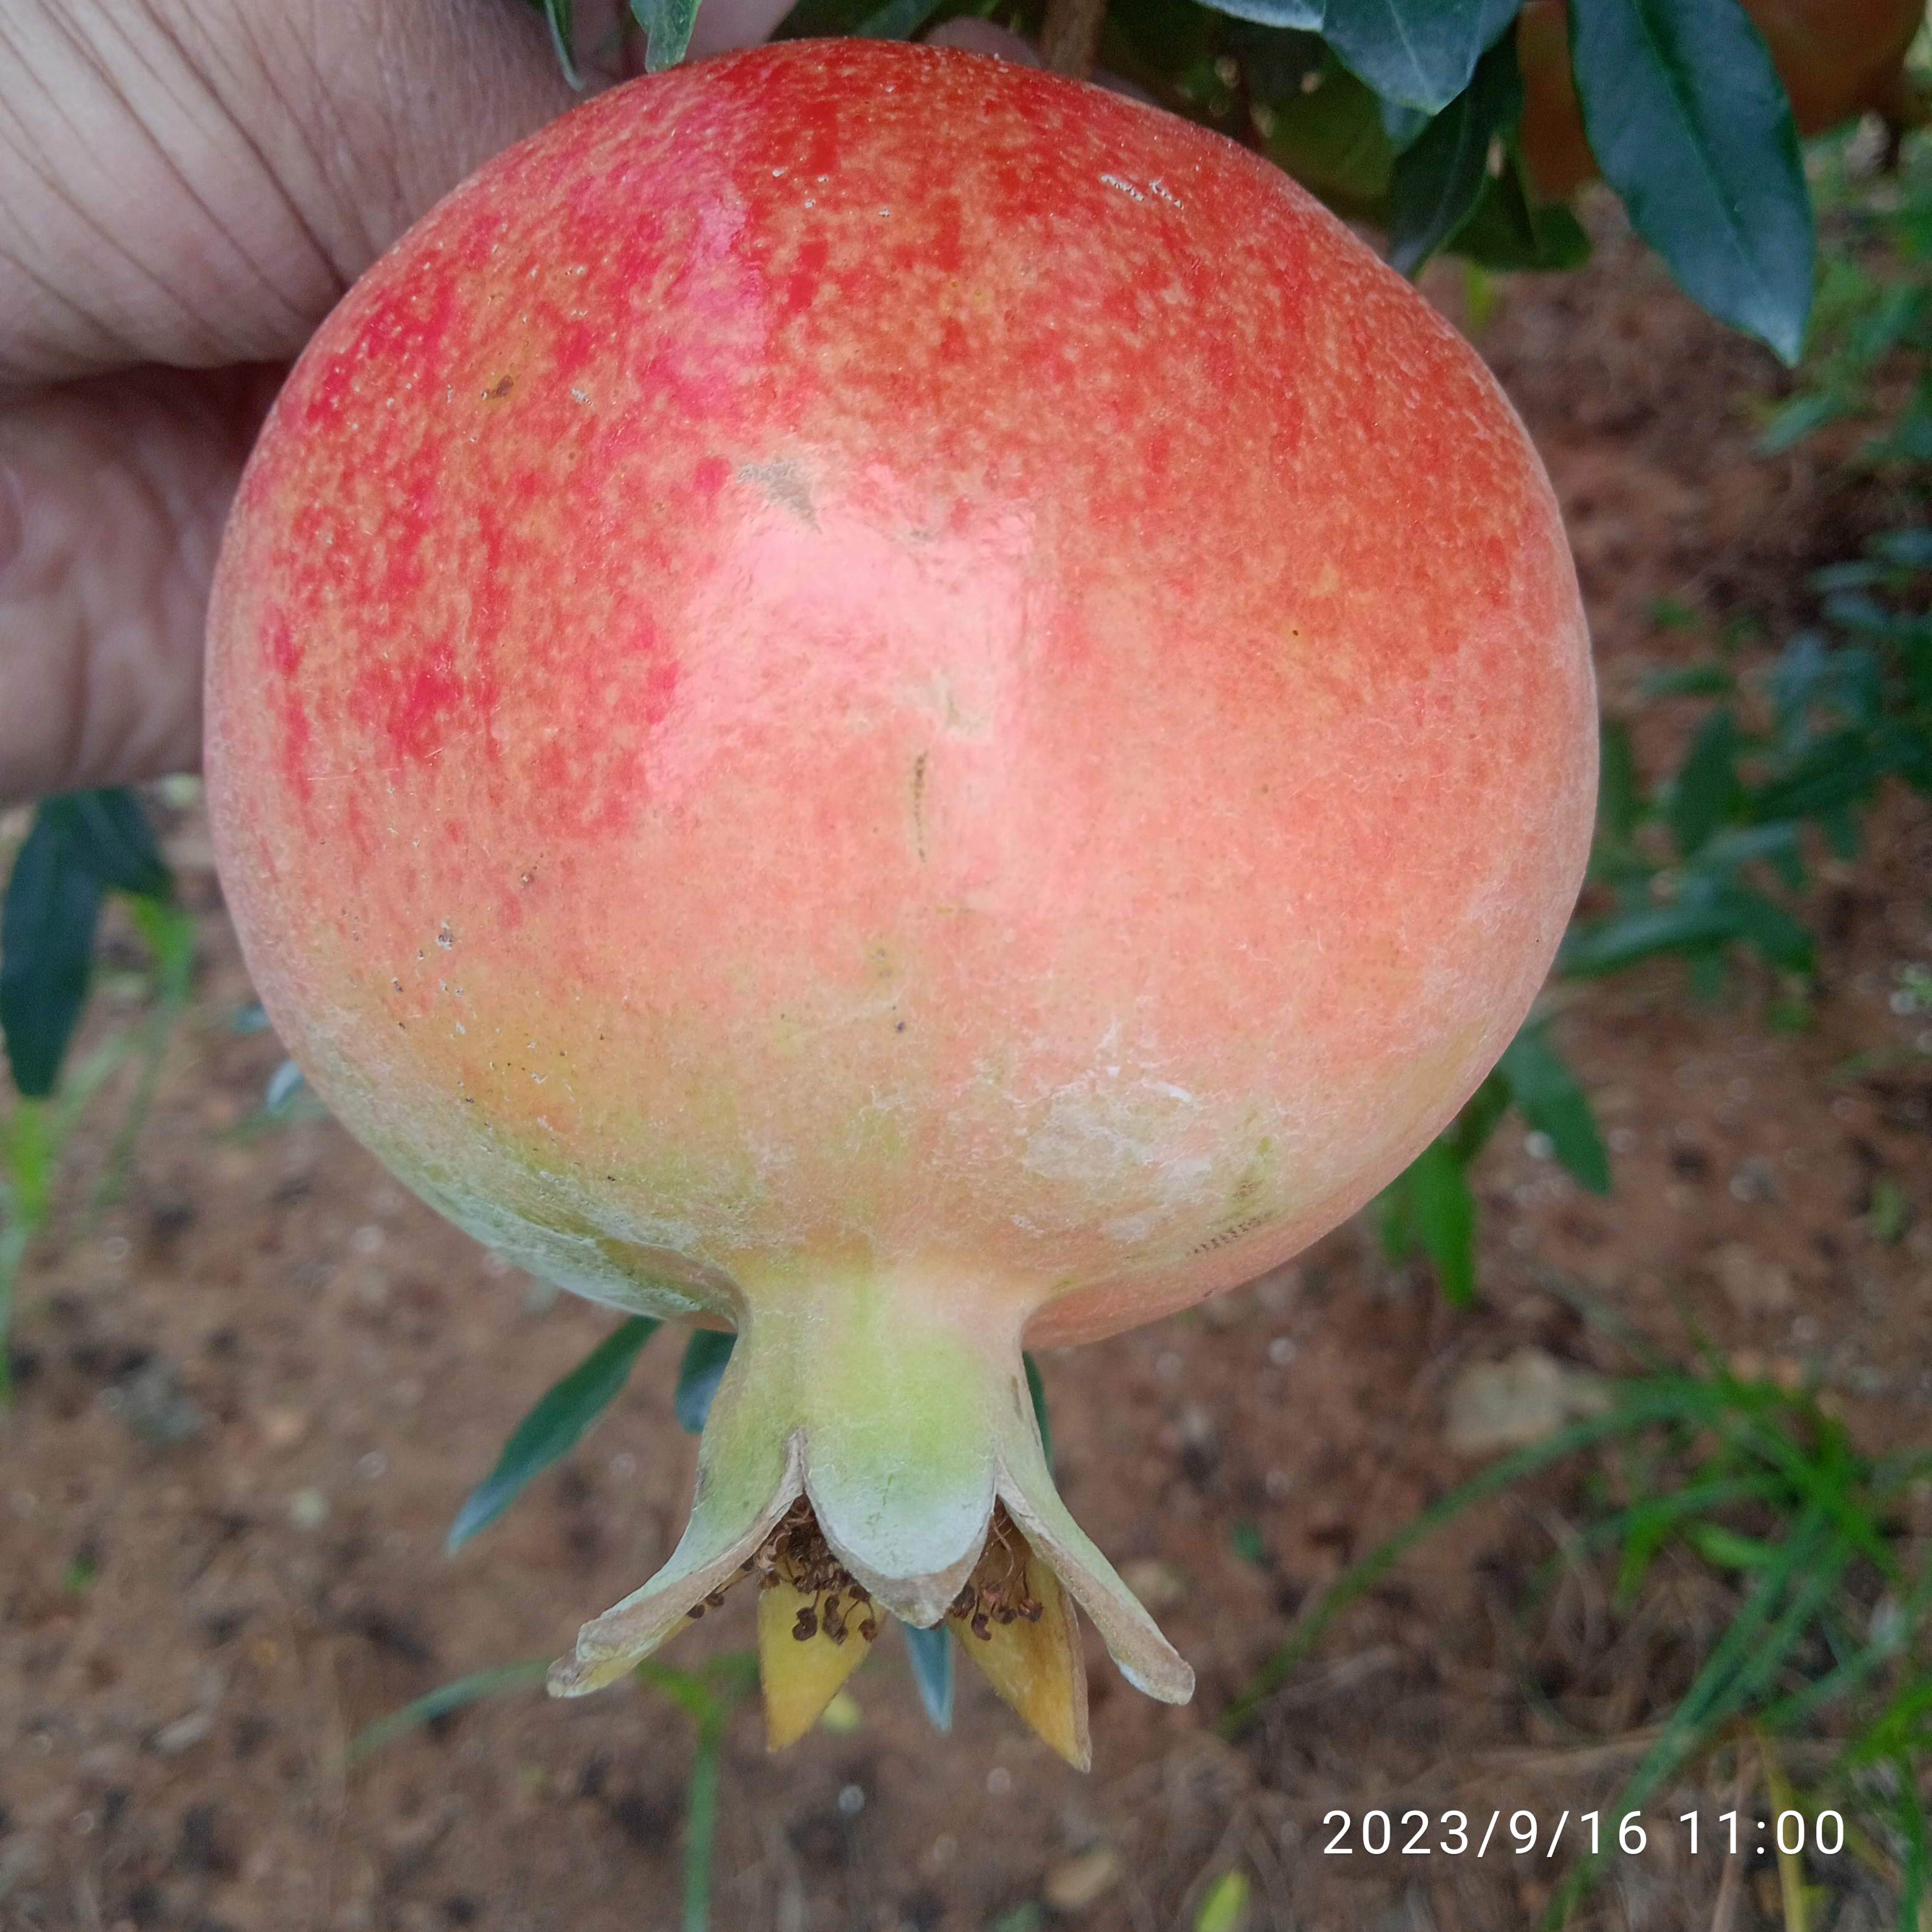
Label: Healthy